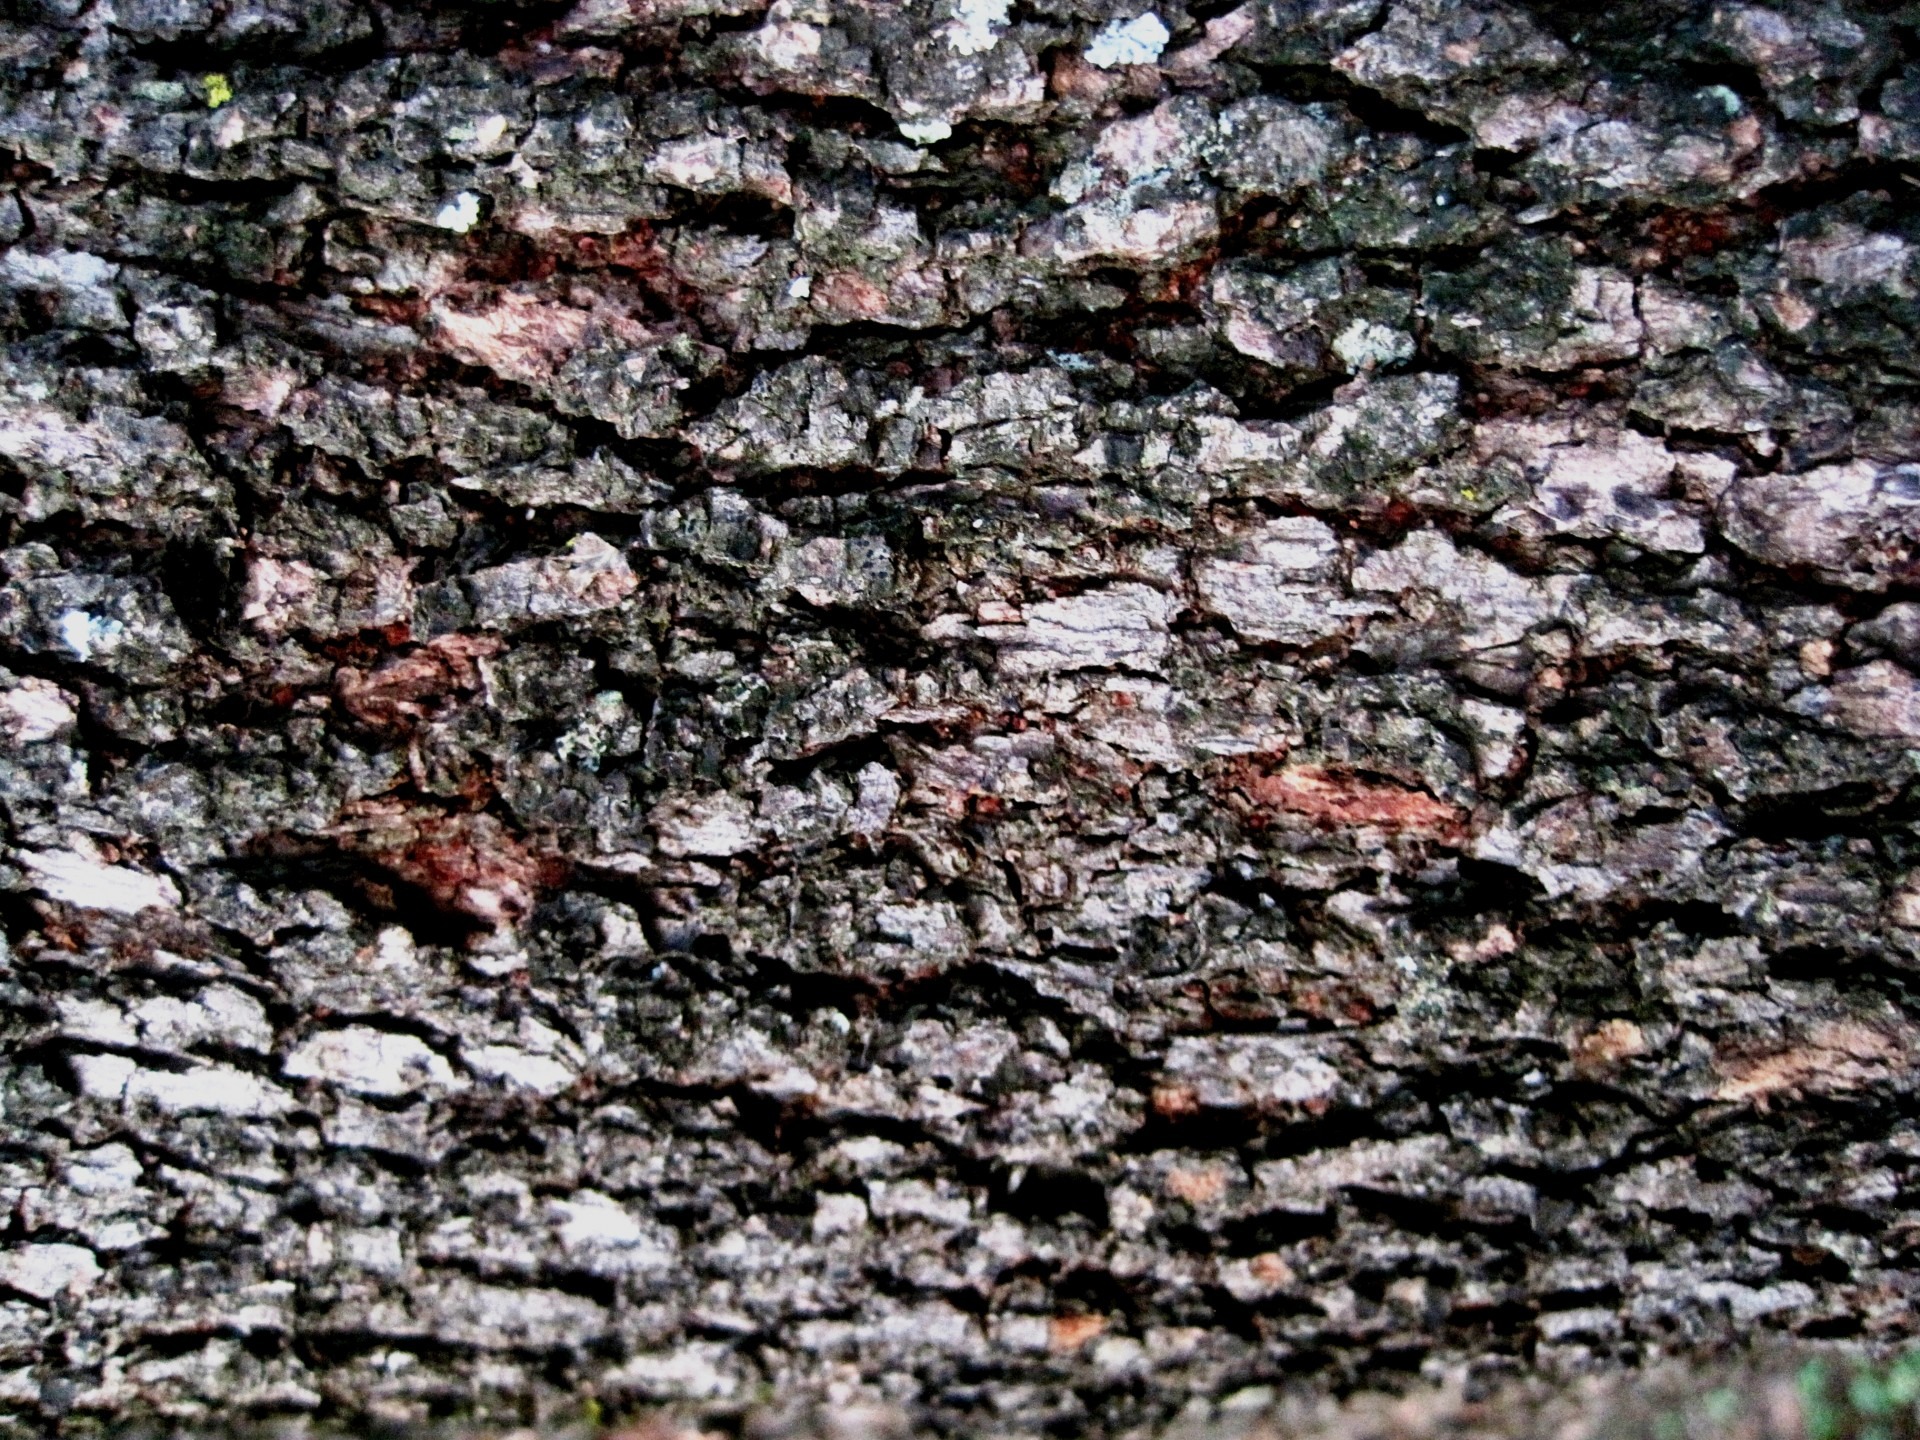
tree, rock, plant, wood, texture, flower, trunk, wall, asphalt, bark, soil, rough, stone wall, brick, material, textured, rubble, geology, flooring, patterned, woody plant, browns red browns